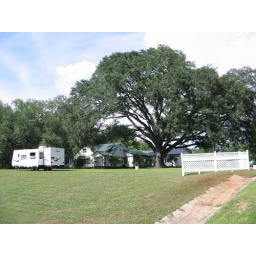
Thompson's house in Campbellton, FLThe two oak trees are the biggest I have ever seen.